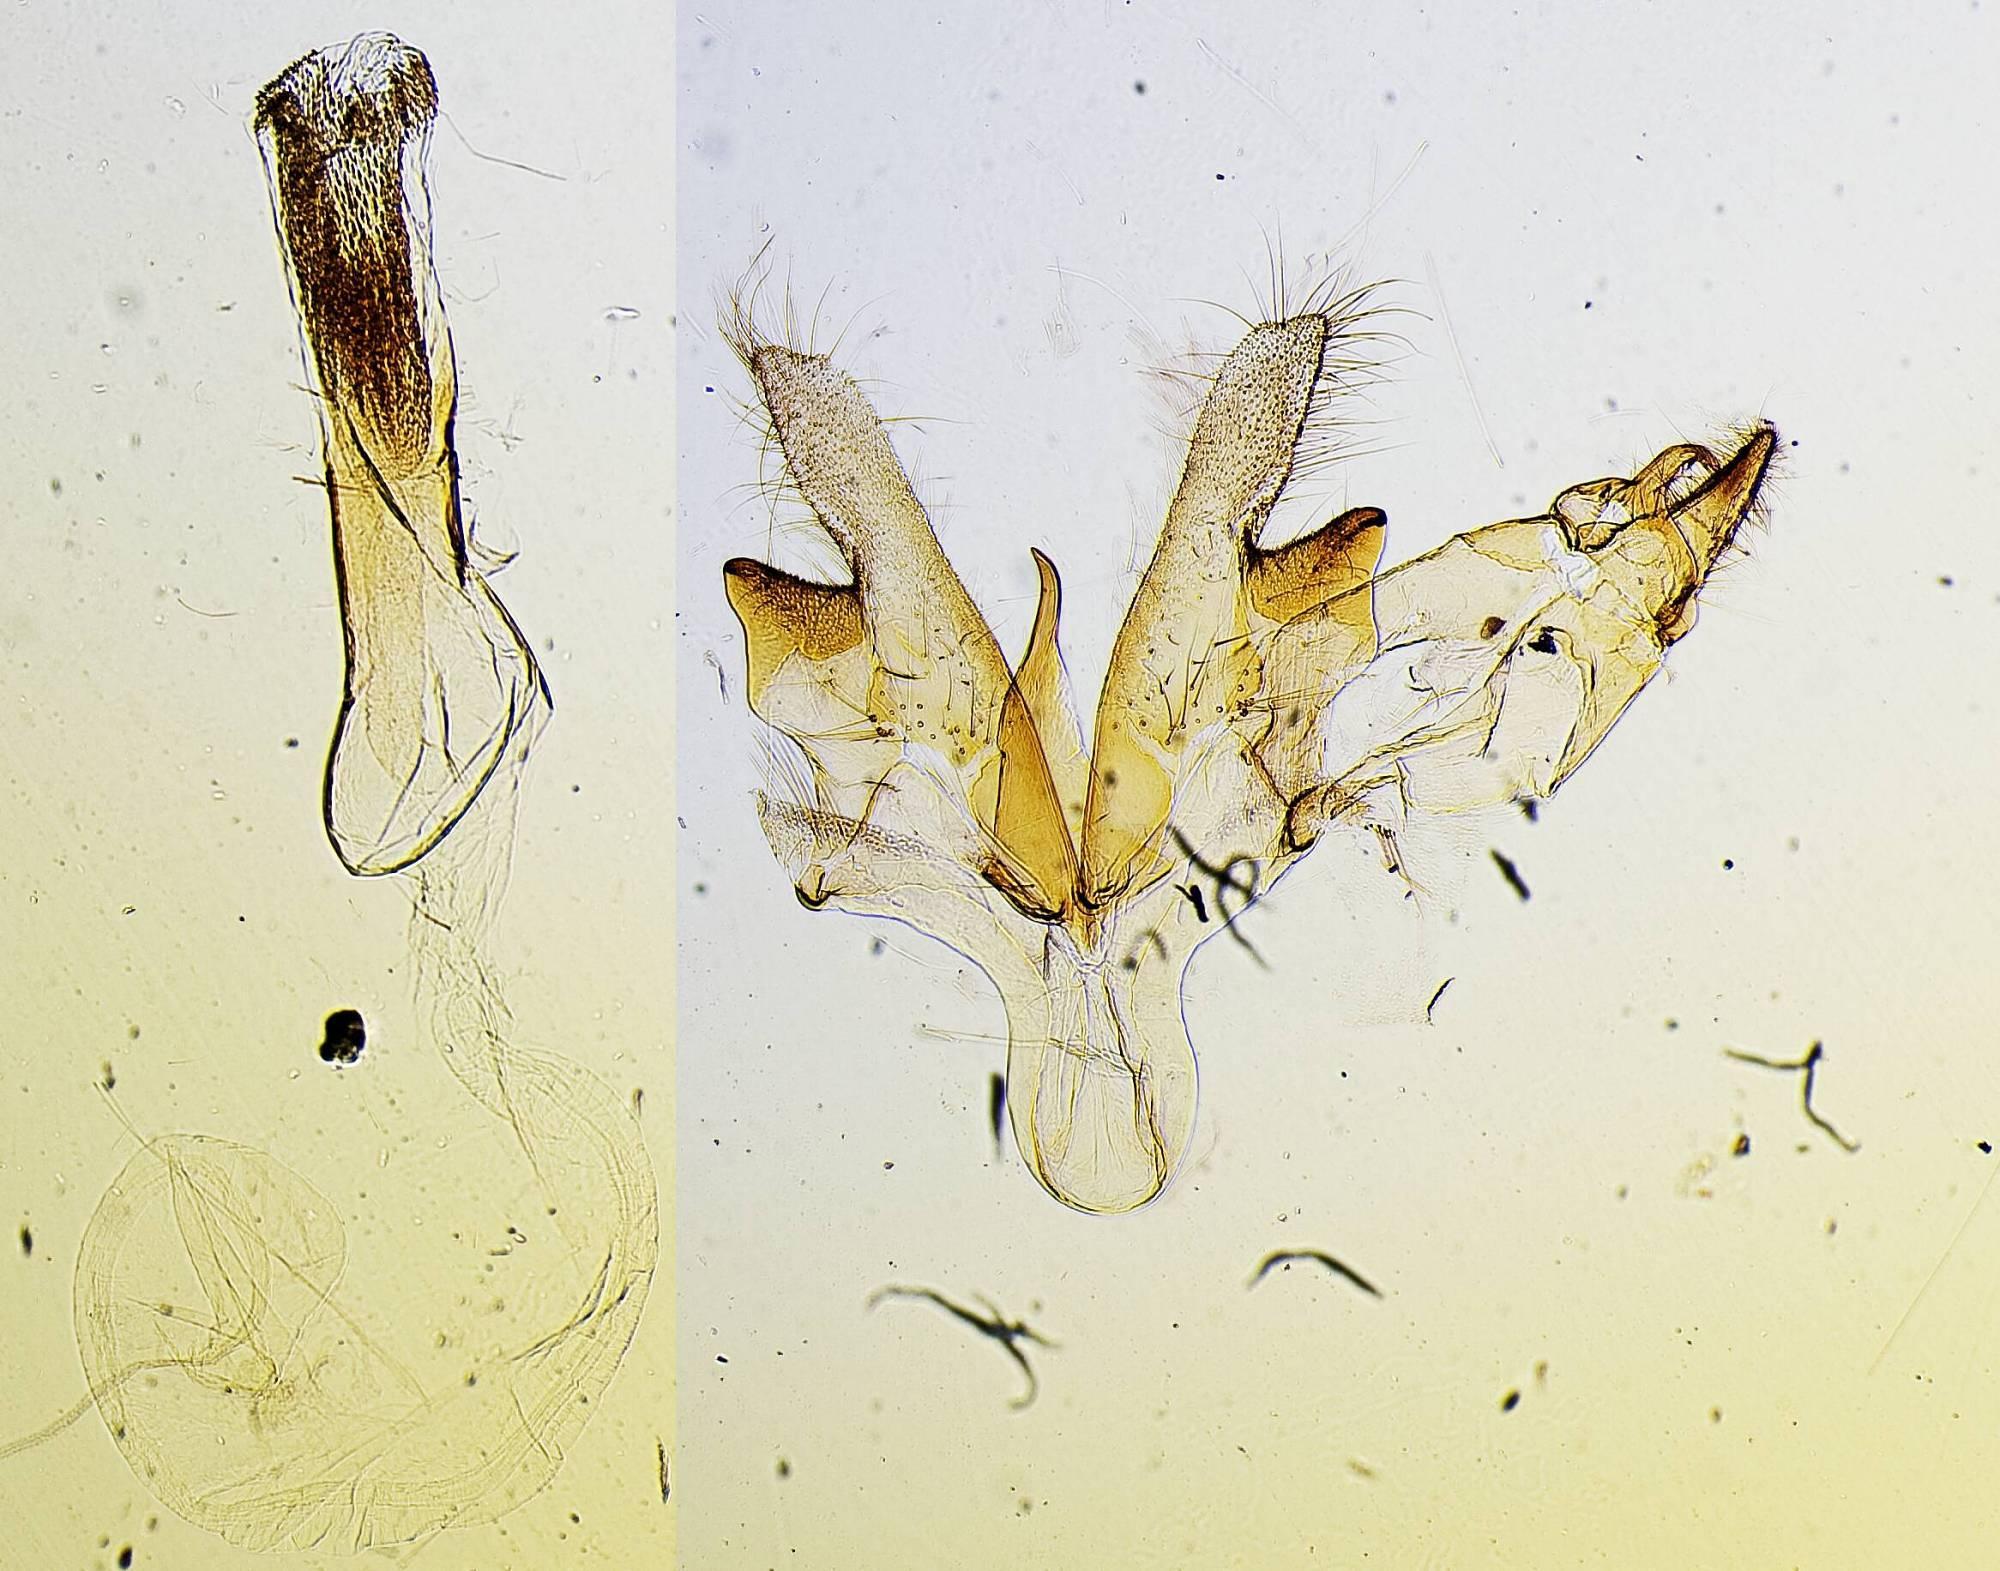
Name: Pseudometachilo subfaunellus
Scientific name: Pseudometachilo subfaunellus Bleszynski, 1967
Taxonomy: Animalia, Arthropoda, Insecta, Lepidoptera, Crambidae, Crambinae
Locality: Cyperus? Montevideo, Montevideo, Uruguay
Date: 15 Dec 1941